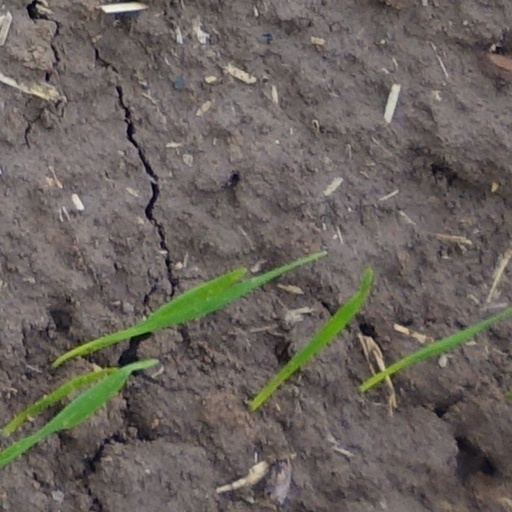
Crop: wheat